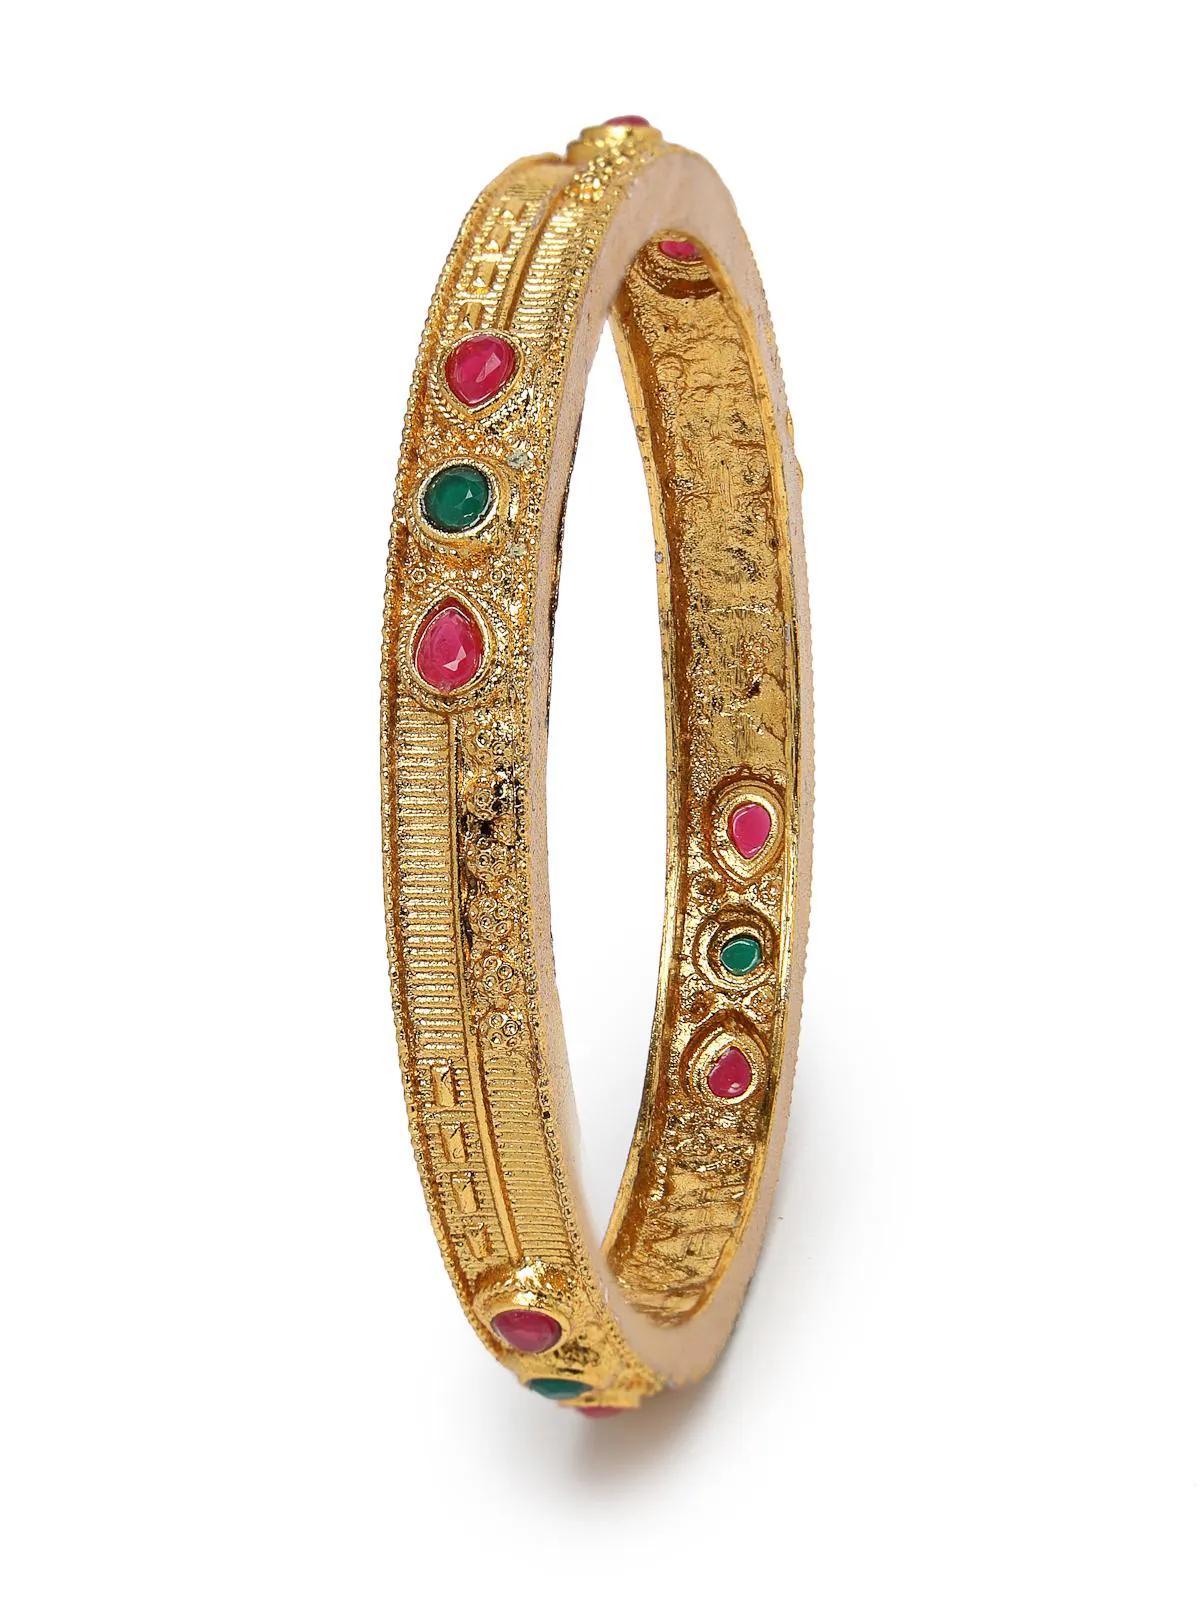
Sukkhi Indian Traditional Floral Gold Plated Red And Green Bracelet Bangle Set Jewellery for Women & Girls | Set of 6 Latest Design | Birthday Anniversary Gift for Women|B105887_2.6
Type: Bracelets & Bangles
Brand: Sukkhi
Price: Rs. 809
 Adorn yourself with the Sukkhi Indian Traditional Floral Gold Plated Bracelet Bangle Set for Women & Girls. This set of six embraces timeless charm with a captivating floral design in red and green, showcasing the latest traditional trends. The gold-plated finish adds an opulent touch to any ensemble. Sized at 2.4, 2.6 and 2.8, these bracelets make for a perfect birthday or anniversary gift, celebrating cultural richness and timeless beauty for the special women in your life with a set that's both traditional and versatile.Disclaimer:There may be slight variation in shade and colour due to photographic effects and monitor settings
Included: 6 Bangles